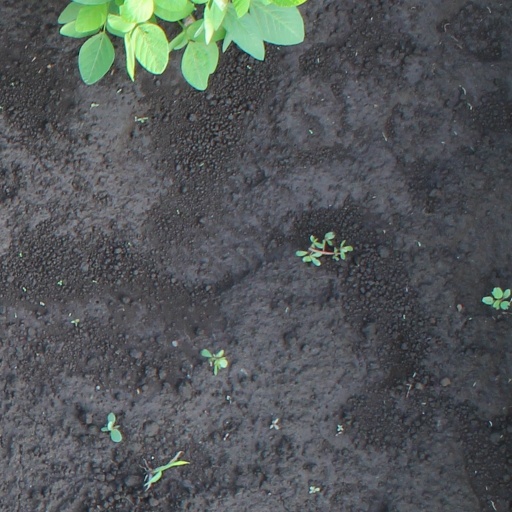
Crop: soybean